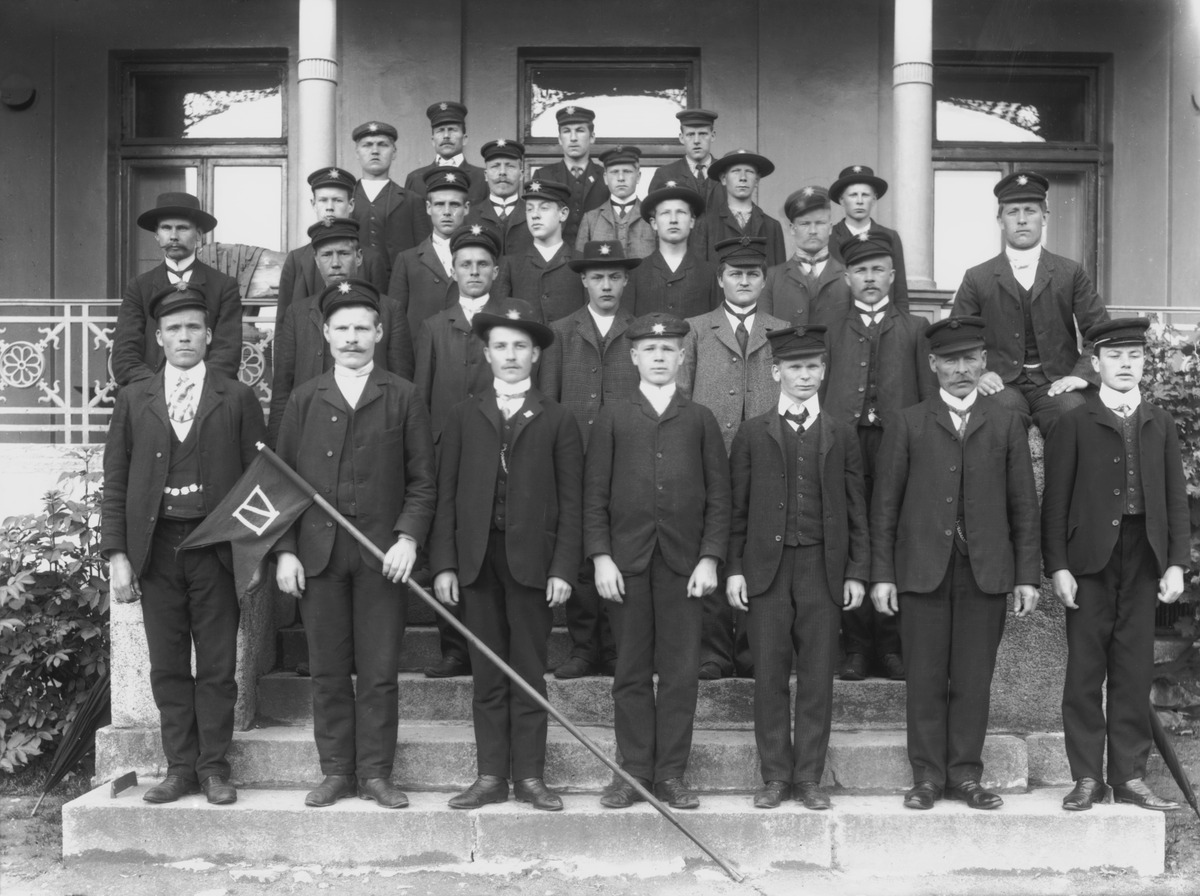
Punakaartilaisia Hakaniemen mellakan aikaan kuvattuna Hakasalmen huvilan kuistilla
sisällön kuvaus: Punakaartilaisia Hakaniemen mellakan aikaan kuvattuna Hakasalmen huvilan kuistilla.  Valokuvaajana Valtion historiallisen museon vahtimestari Salmi. mustavalkoinen
Kuvaaja: Salmi:  :, valokuvaaja
Ajankohta: kuvausaika 1906
Paikka: Suomi, Uusimaa, Helsinki, Töölö Helsinki, Etu-Töölö Helsinki, Mannerheimintie
Aiheet: autonomian aika sortovuodet, kapinaliikkeet, punakaartit, liput järjestöliput, tunteet isänmaallisuus